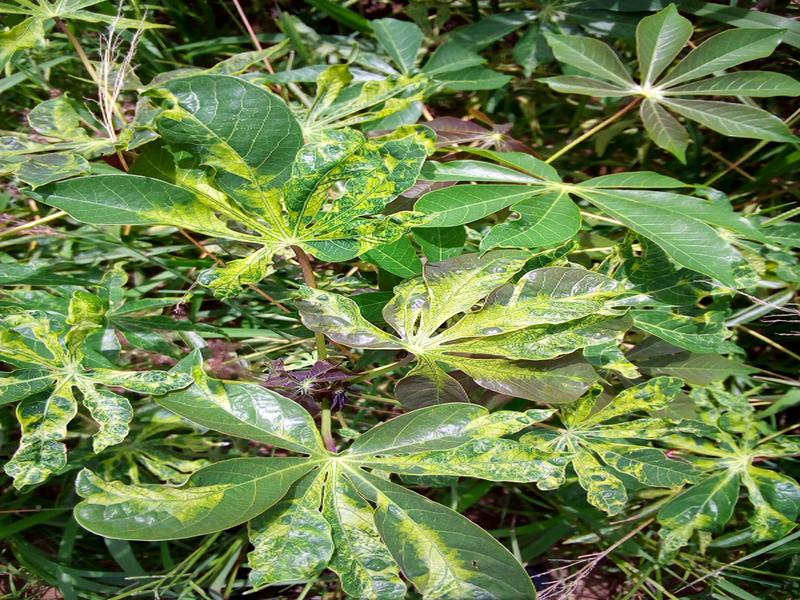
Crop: cassava
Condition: mosaic_disease